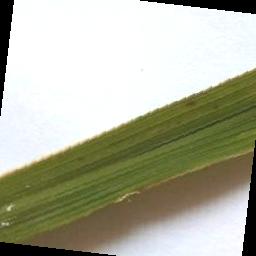
Label: Rice___Brown_Spot